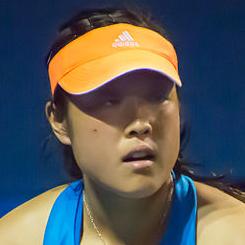
Age: 23